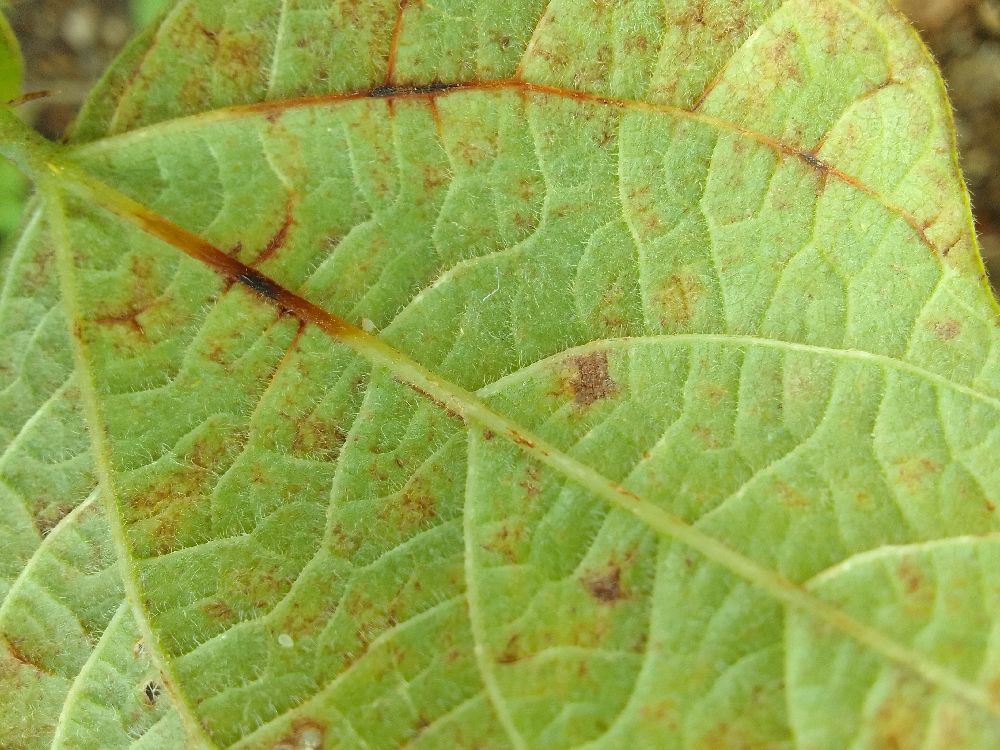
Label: anthracnose